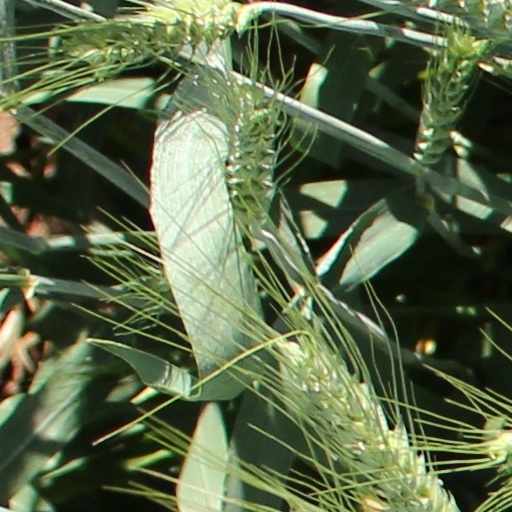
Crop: wheat